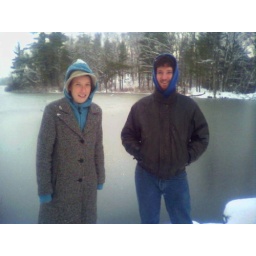
I think this was the same lake that Scout's tennis ball sank in the next summer